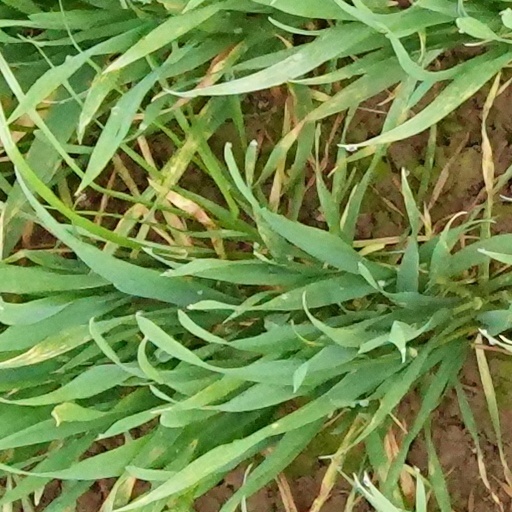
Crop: wheat